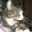
Label: cat